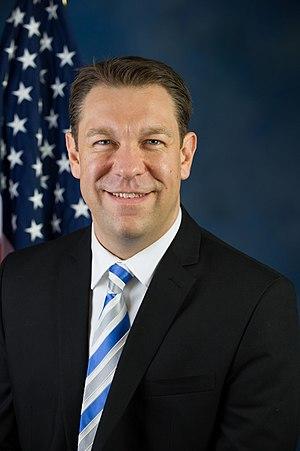
Henry Jude Radel III, dit Trey Radel, né le 20 avril 1976 à Cincinnati, est un homme politique américain du Parti républicain. Il est élu à la Chambre des représentants des États-Unis en 2013, représentant la 19ᵉ circonscription électorale de Floride et quitte son poste le 27 janvier 2014.